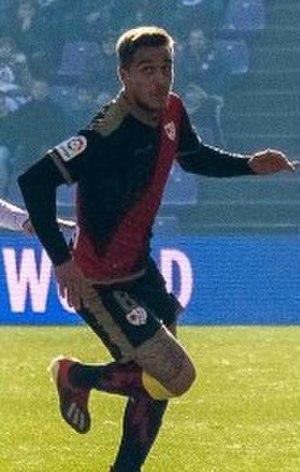
Óscar Guido Trejo, né le 26 avril 1988 à Santiago del Estero en Argentine, est un footballeur italo-argentin qui évolue au poste de milieu offensif au Rayo Vallecano.